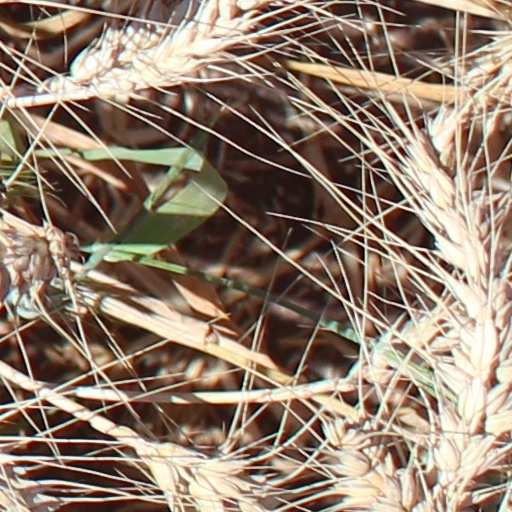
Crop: wheat